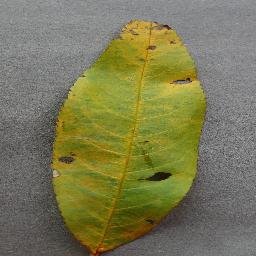
Label: Peach___Bacterial_spot